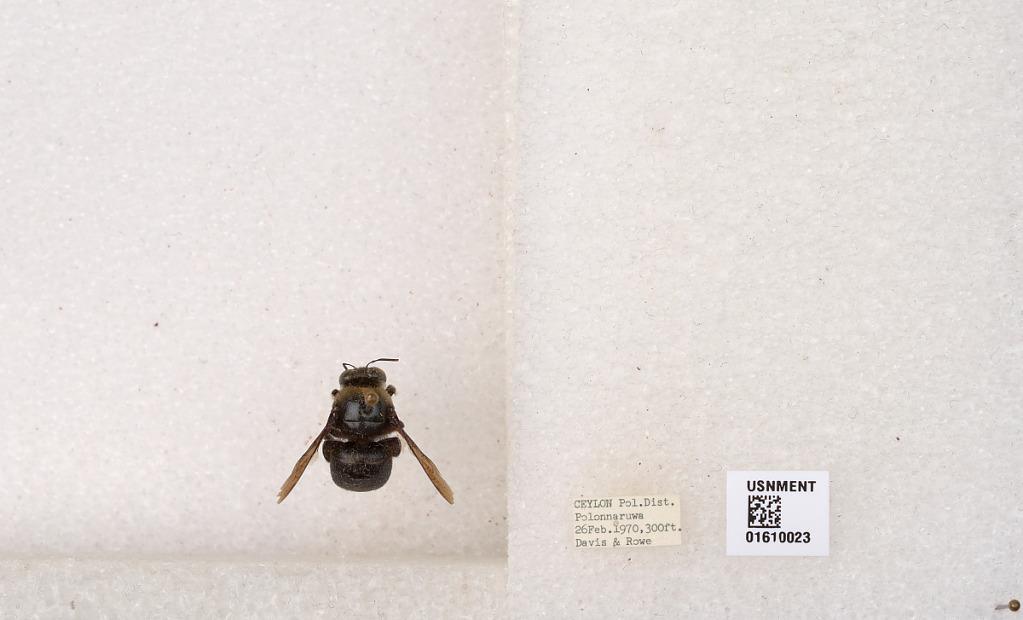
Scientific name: Xylocopa (Nodula) amethystina (Fabricius)
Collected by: D. Davis & B. Rowe
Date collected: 1970-2-26
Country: Sri Lanka
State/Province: North Central
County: Polonnaruwa
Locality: Polonnaruwa
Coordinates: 7.93411, 81.0132